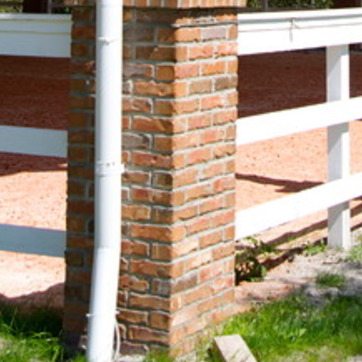
Material: brick